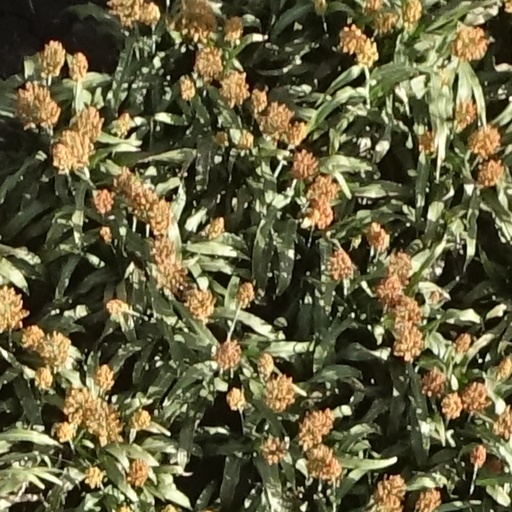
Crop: sorghum